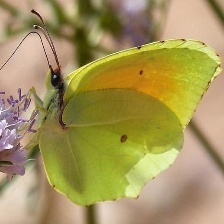
Species: CLEOPATRA
Butterfly family (ImageNet category): sulphur_butterfly